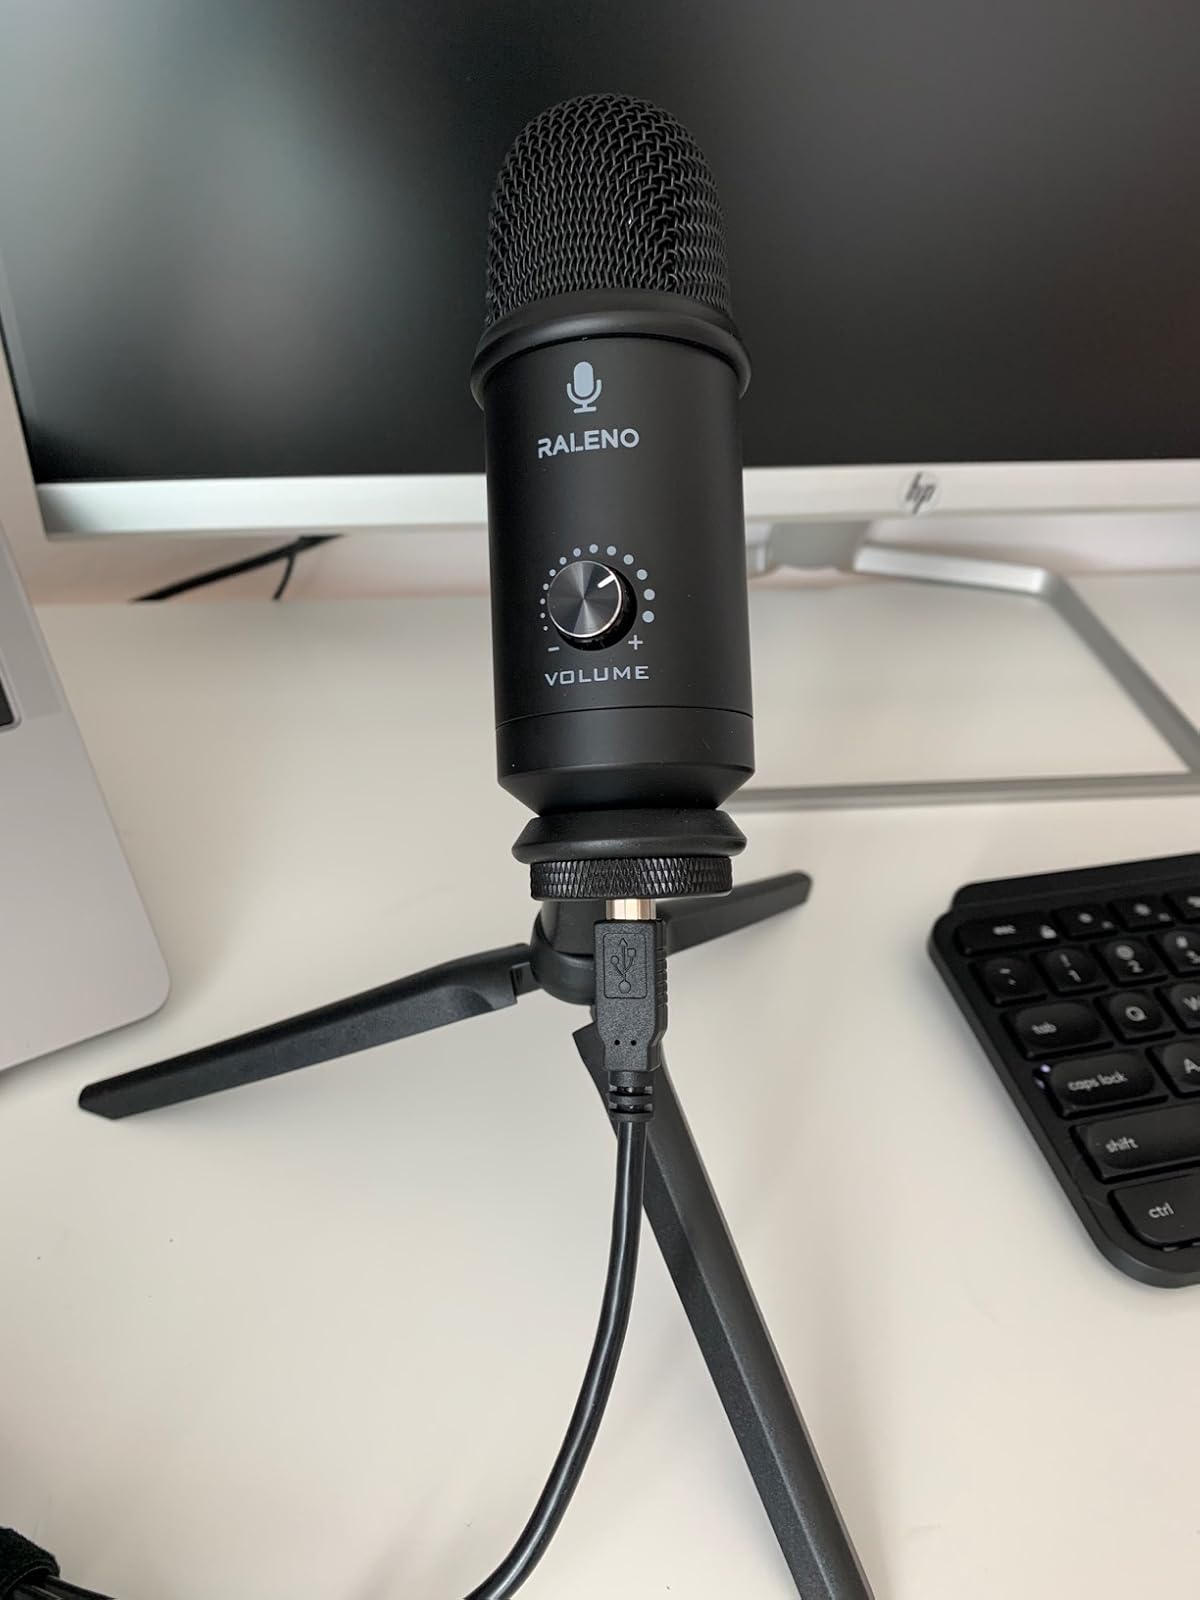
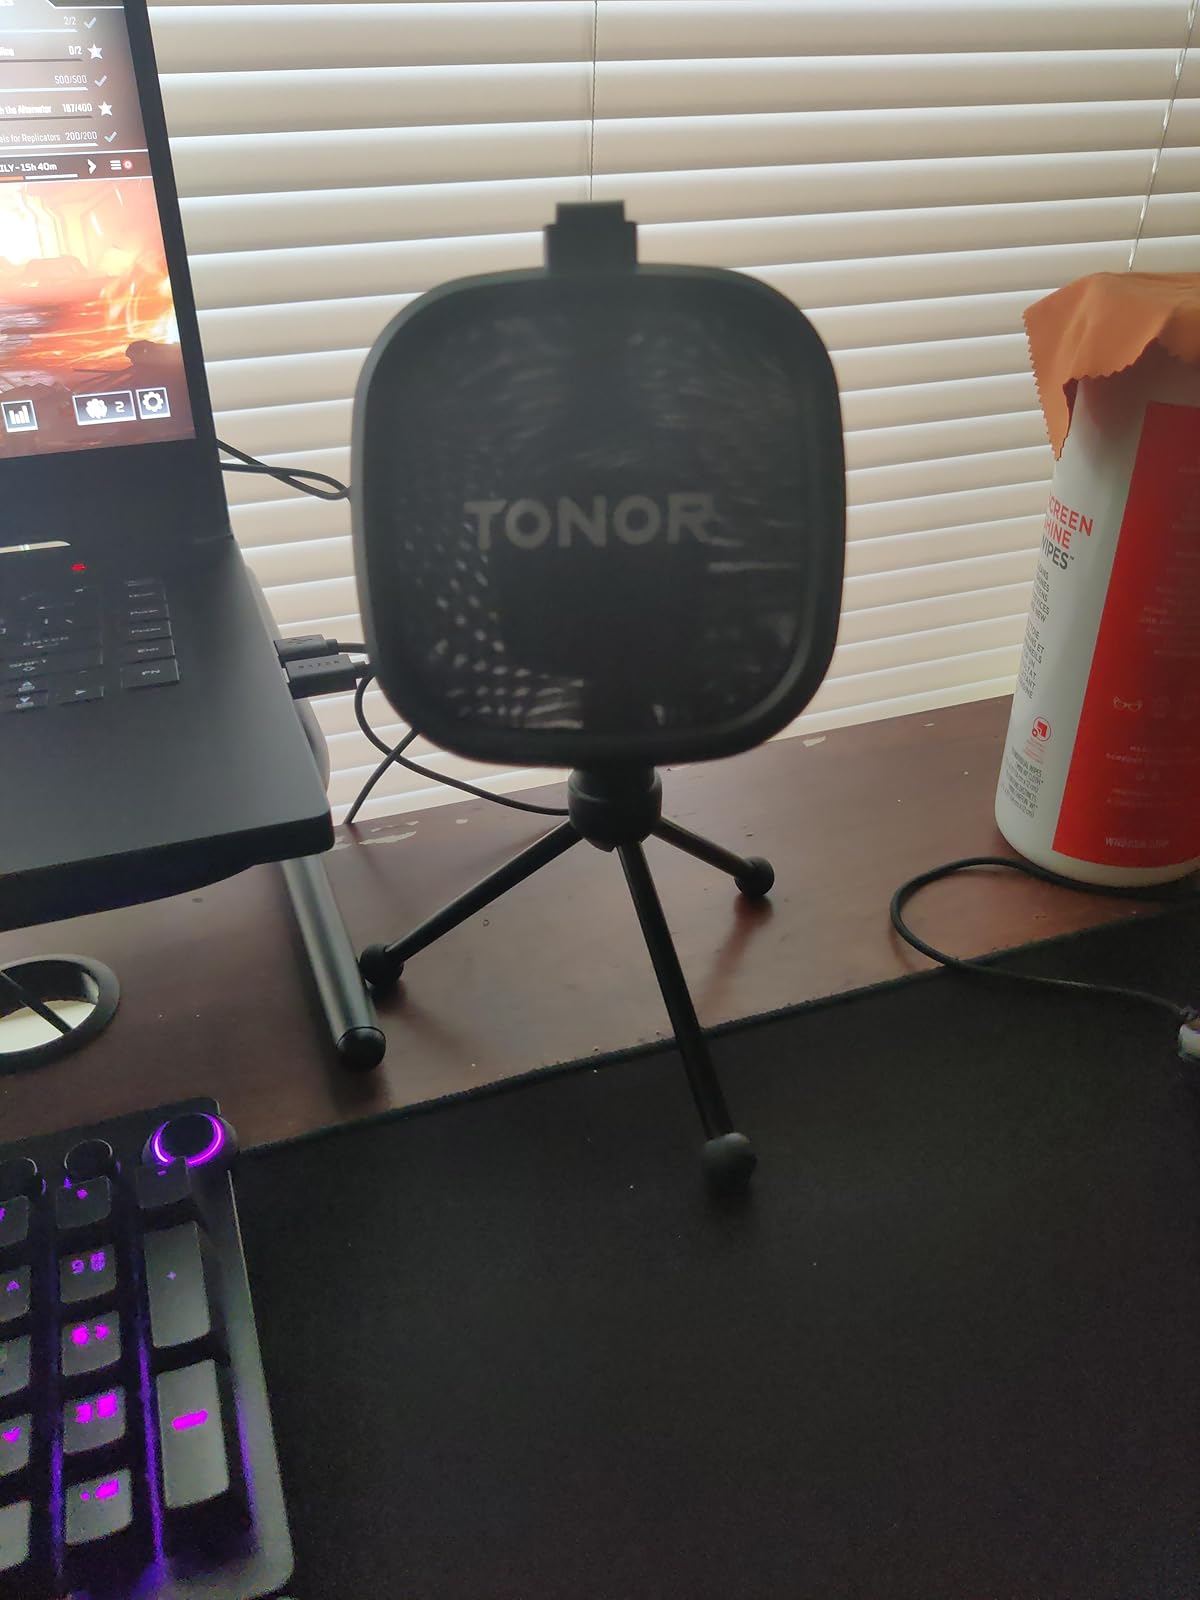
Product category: microphone
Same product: no